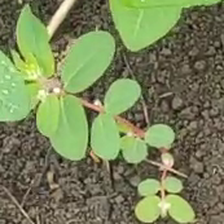
Weed species: Choti_dudhi_(Euphorbia_hirta)